Raffaele Schiavina

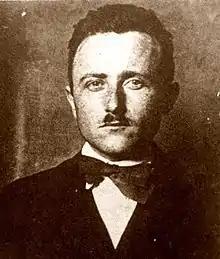
Police photo of Schiavina following his deportation from the US to Italy in 1919

Raffaele Schiavina (8 April 1894 – 23 November 1987) was an Italian anarchist newspaper editor and writer also known by the pseudonyms Max Sartin, and Bruno. From 1928 to 1970 he edited and wrote for the US-based Italian-language anarchist newspaper "L’Adunata dei Refrattari".